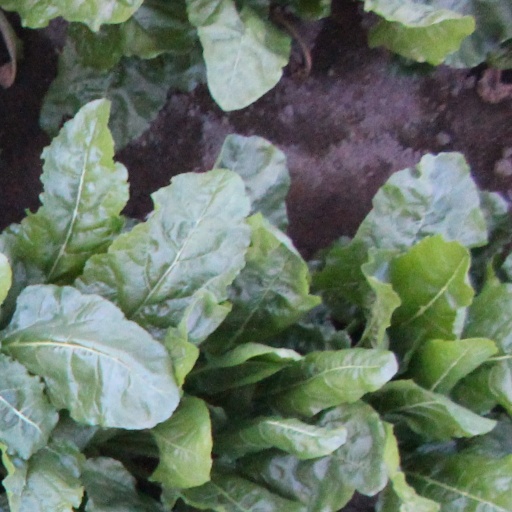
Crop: sugar beet